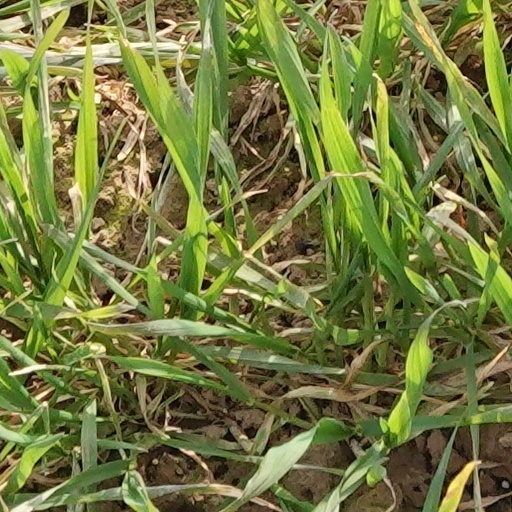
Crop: wheat